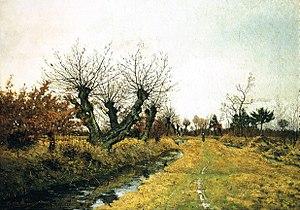
Saules-têtards le long d'un fossé
Alphonse Asselbergs, né à Bruxelles le 19 juin 1839 et mort à Uccle le 10 avril 1916, est un artiste peintre paysagiste belge.